List of Hogan's Heroes characters

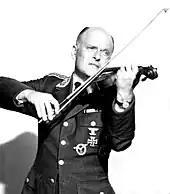
Werner Klemperer as Col. Klink

Kommandant Oberst (Colonel) Wilhelm Klink (portrayed by Werner Klemperer) is an old-line Luftwaffe officer of Prussian descent. He is gullible, cowardly, vain, inept, and often clueless. He is a veteran aviator of the First World War and can be seen wearing an Iron Cross First Class, along with the 1939 clasp for a second award ("spange"), Ground Assault Badge of the Luftwaffe, and the Pilot's Badge. The first class Iron Cross implies that he has also earned both the Iron Cross Second Class and the Honor Cross for service in World War I.